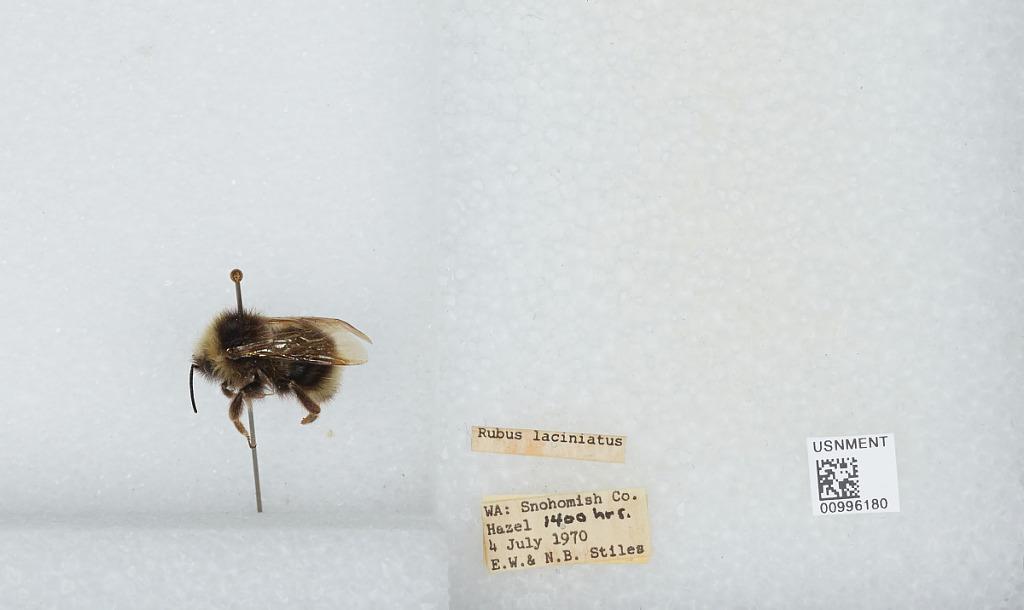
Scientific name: Bombus (Psithyrus) fernaldae (Franklin)
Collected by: E. Stiles & N. Stiles
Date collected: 1970-7-4
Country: United States
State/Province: Washington
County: Snohomish
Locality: Hazel
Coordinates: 48.2772, -121.809